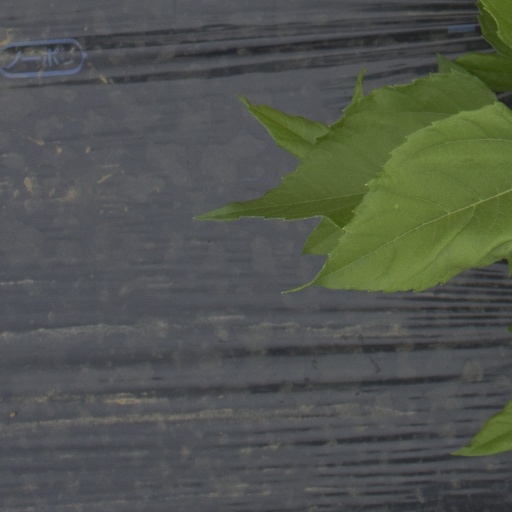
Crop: Jerusalem artichoke